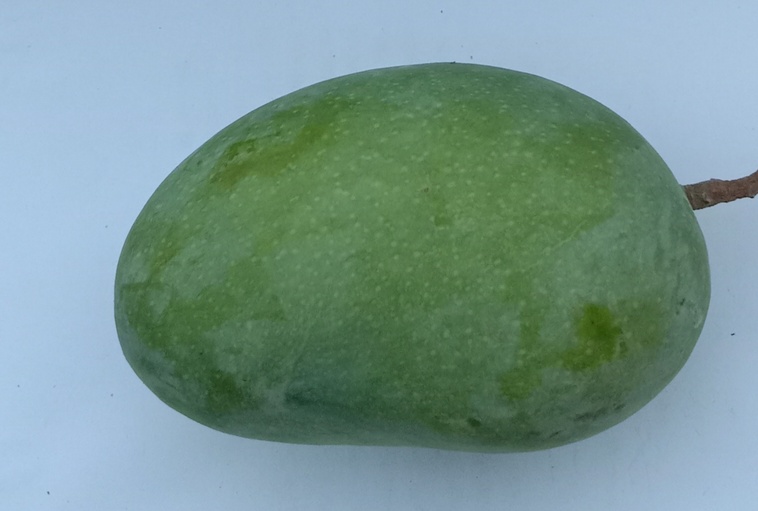
Mango variety: Chaunsa (Summer Bahisht)